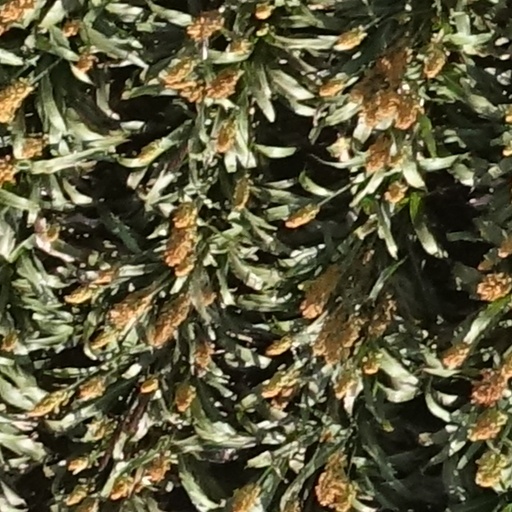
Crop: sorghum